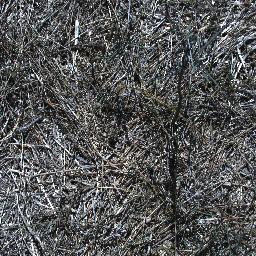
Label: parkinsonia